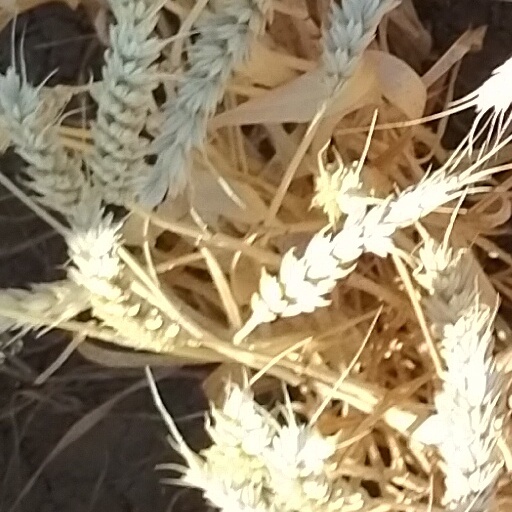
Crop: wheat